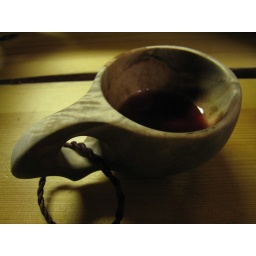
hot drink in wooden cup so we will not freeze to death